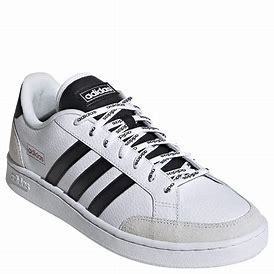
Brand: Adidas
Model: Grand Court